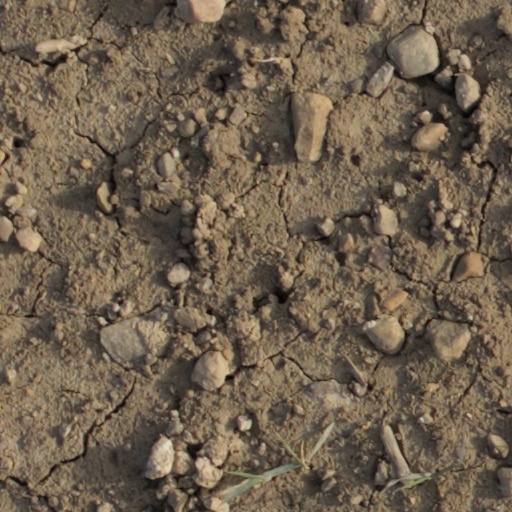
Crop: wheat